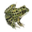
Label: frog